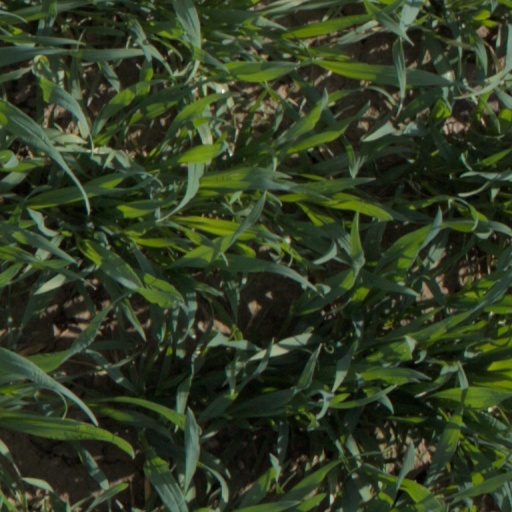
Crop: wheat